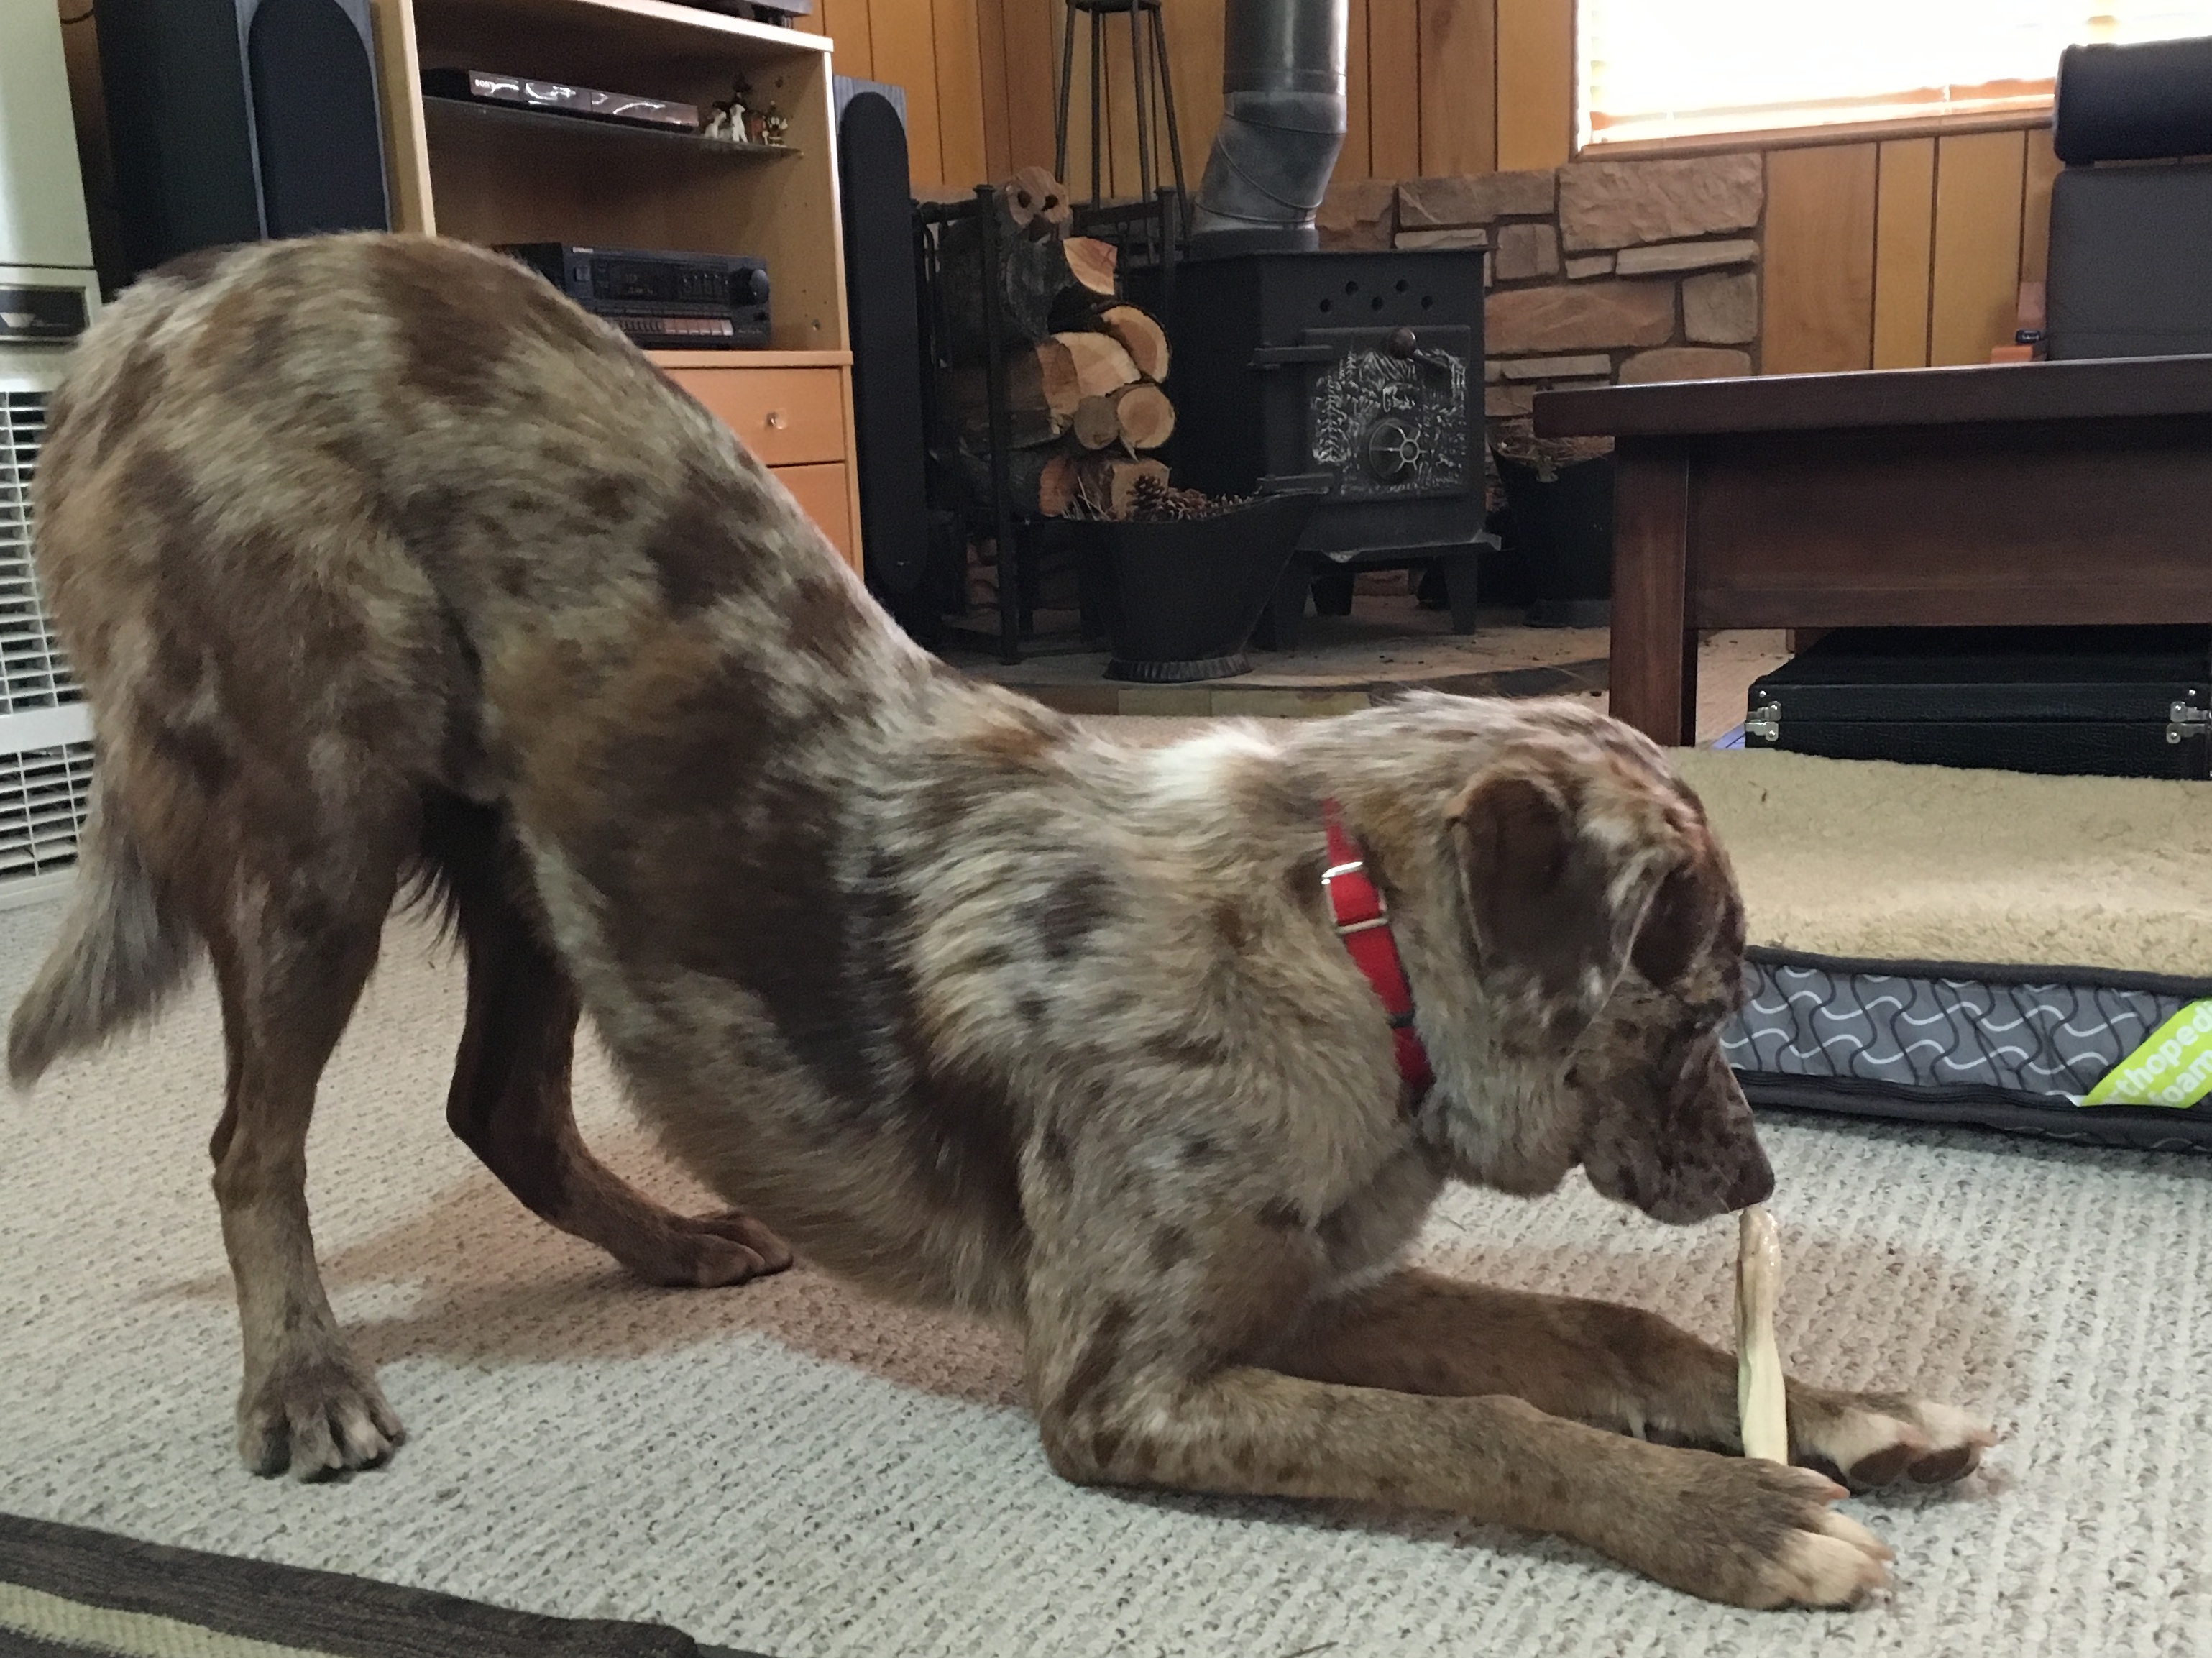
dog, mammal, hound, vertebrate, felix, dog breed, street dog, dog like mammal, dog crossbreeds, irish wolfhound